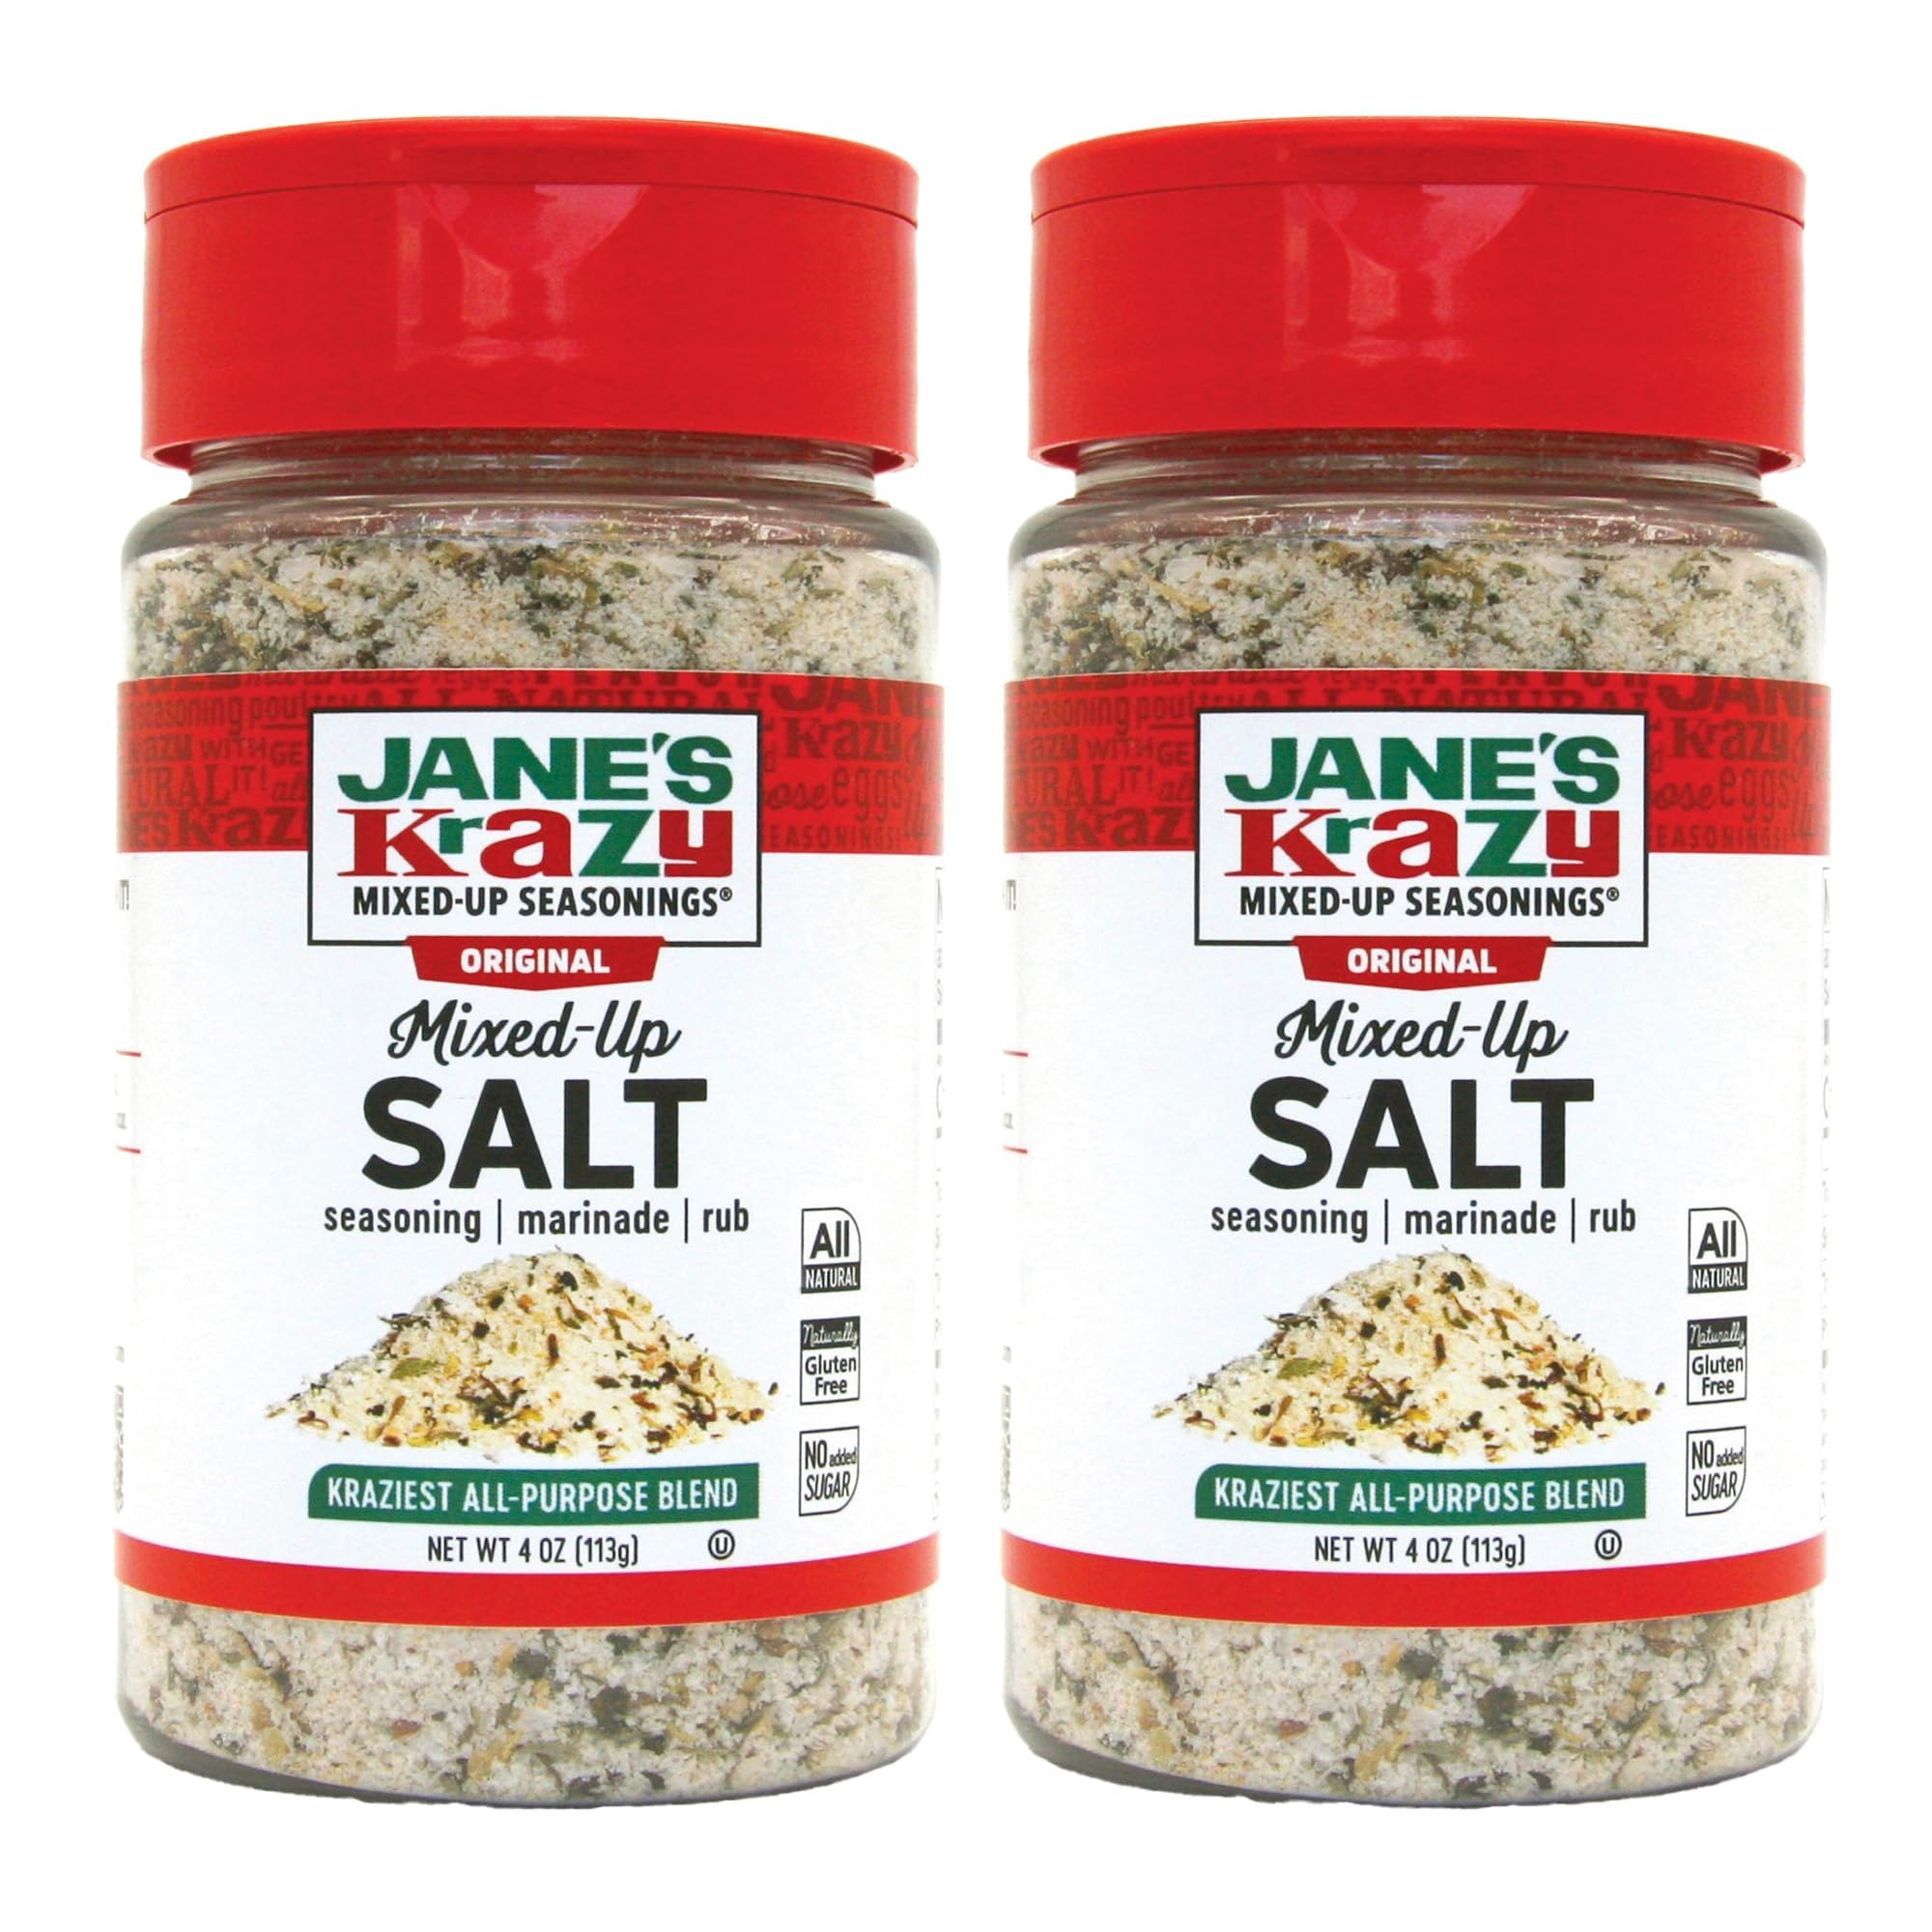
Item Name: Jane's Krazy Mixed Up Salt 4 oz (Pack of 2)
Bullet Point 1: No fat or calories
Bullet Point 2: Not for Passover
Bullet Point 3: Adds tantalizing flavor to meat, poultry, fish and vegetables
Product Description: Adds tantalizing flavor to meat, poultry, fish and vegetables. No fat or calories Not for Passover
Value: 8.0
Unit: Ounce

Price: 10.99